Sathi Murali

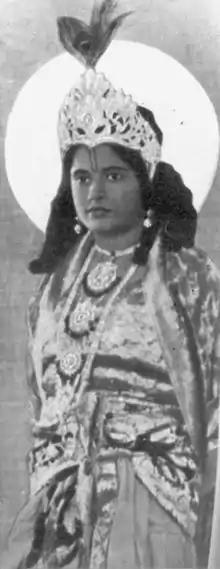
A still

Sathi Murali was a 1941 Tamil-language film directed by Vadivelu Naicker. It starred M. K. Radha, M. R. Santhanalakshmi and T. R. Mahalingam. No print of the film is known to survive, making it a lost film.